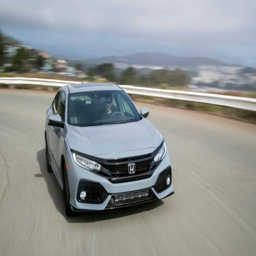
automobile model on the road